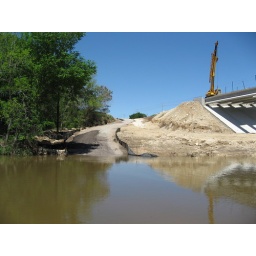
The Old and the New: Low water crossing about to be superseded by new toll road in Central Texas